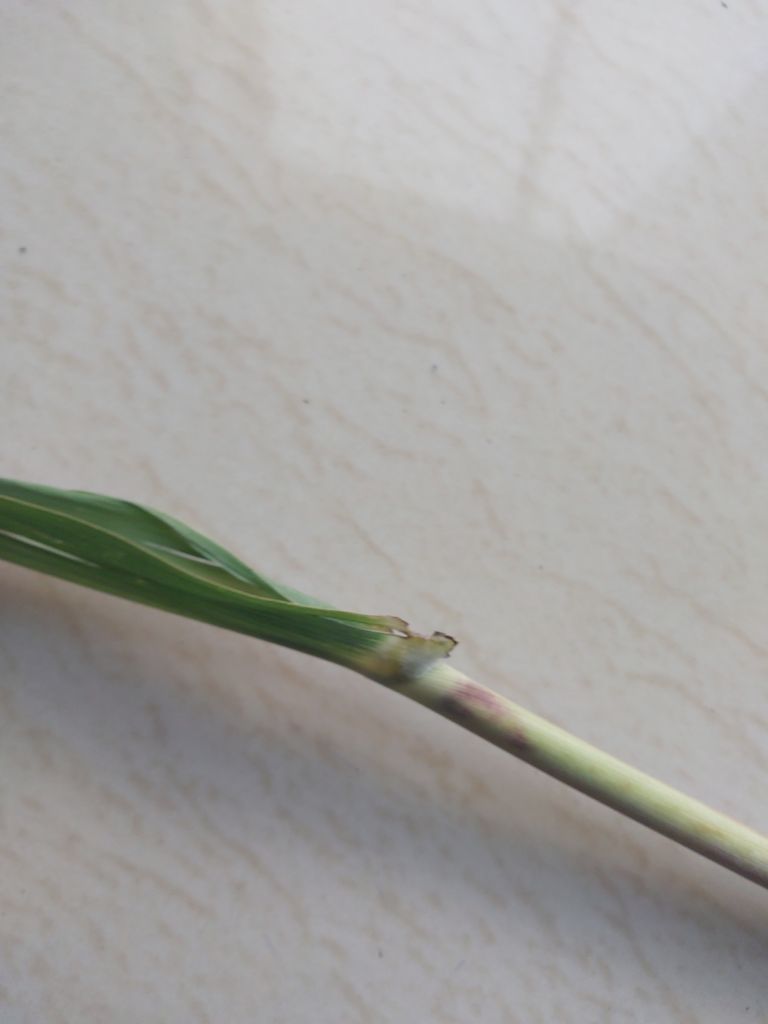
Label: Smut